Robert Allerton

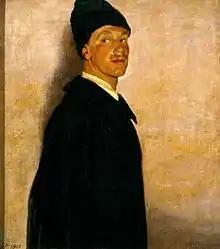
The Man in Black (Robert Henry Allerton), 1913, by Glyn Philpot

Robert Henry Allerton (March 20, 1873 – December 22, 1964), born in Chicago, Illinois, United States, was the son and heir of First National Bank of Chicago co-founder Samuel Allerton. He was a philanthropist who served as a trustee and honorary president for the Art Institute of Chicago, becoming one of its benefactors by donating thousands of artworks. He also became a trustee for the Honolulu Academy of Art, leaving a trust that funds the Academy to this day.